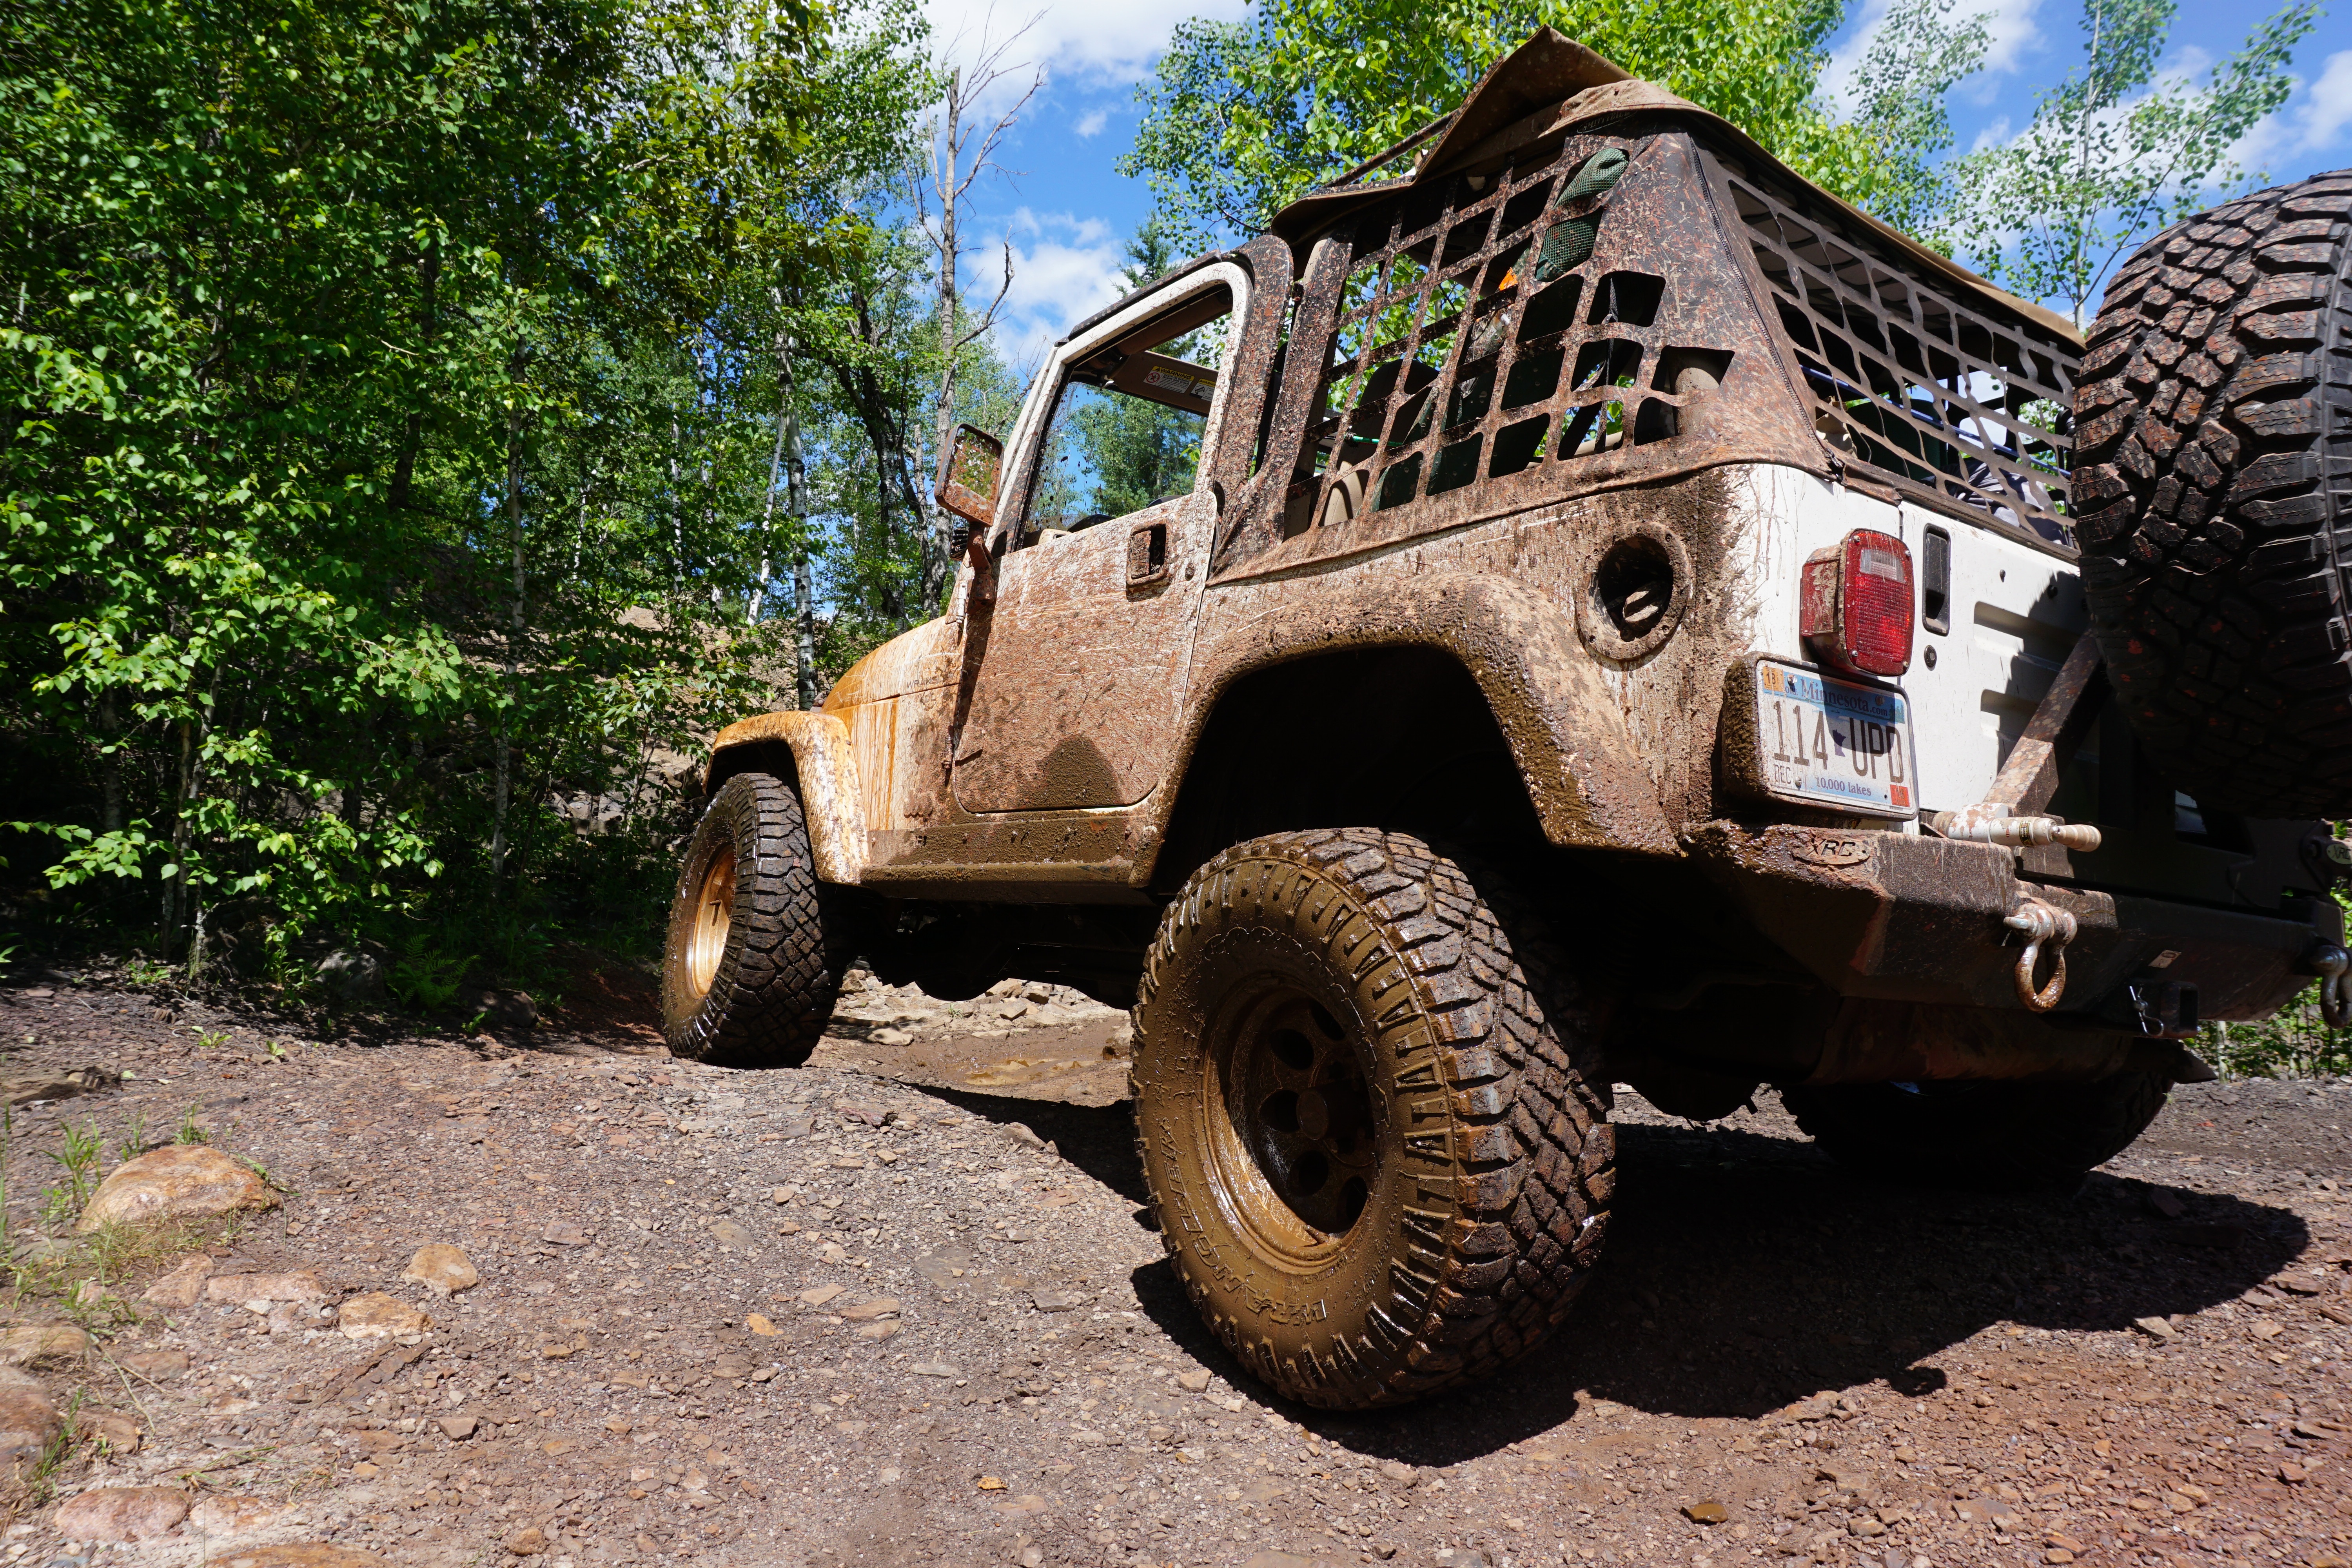
car, wheel, adventure, jeep, vehicle, bumper, 4x4, offload, off road vehicle, land vehicle, automobile make, automotive exterior, off roading, compact sport utility vehicle, off road racing, jeep wrangler